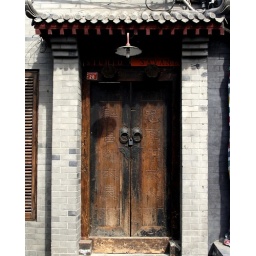
A very Chinese looking gate in this Hutong, but if you look closely, the signs above the door is in English.